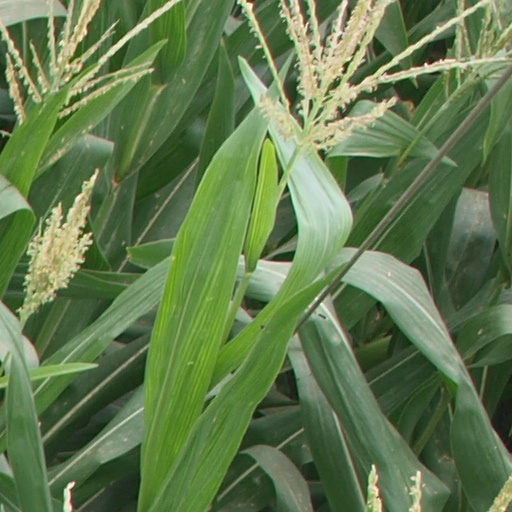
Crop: maize; corn